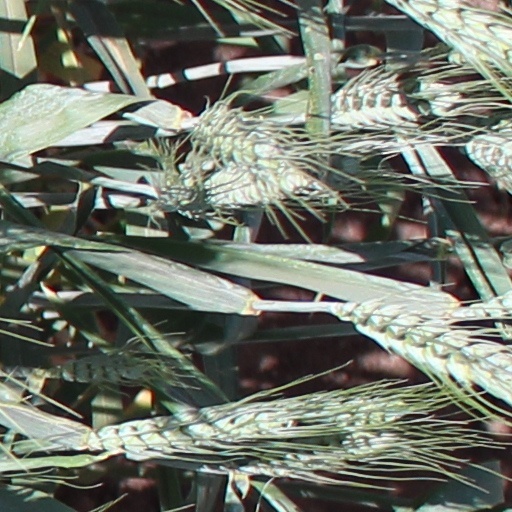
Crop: wheat